Régis Wargnier

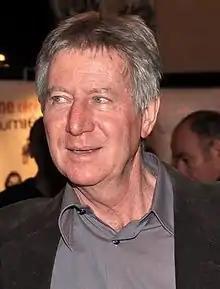
Wargnier in 2012

Régis Wargnier (born 18 April 1948) is a French film director, film producer, screenwriter and film score composer. His 1992 film "Indochine" won the Academy Award for Best Foreign Language Film at the 65th Academy Awards. His 1995 "A French Woman" was entered into the 19th Moscow International Film Festival where he won the Silver St. George for the Direction.